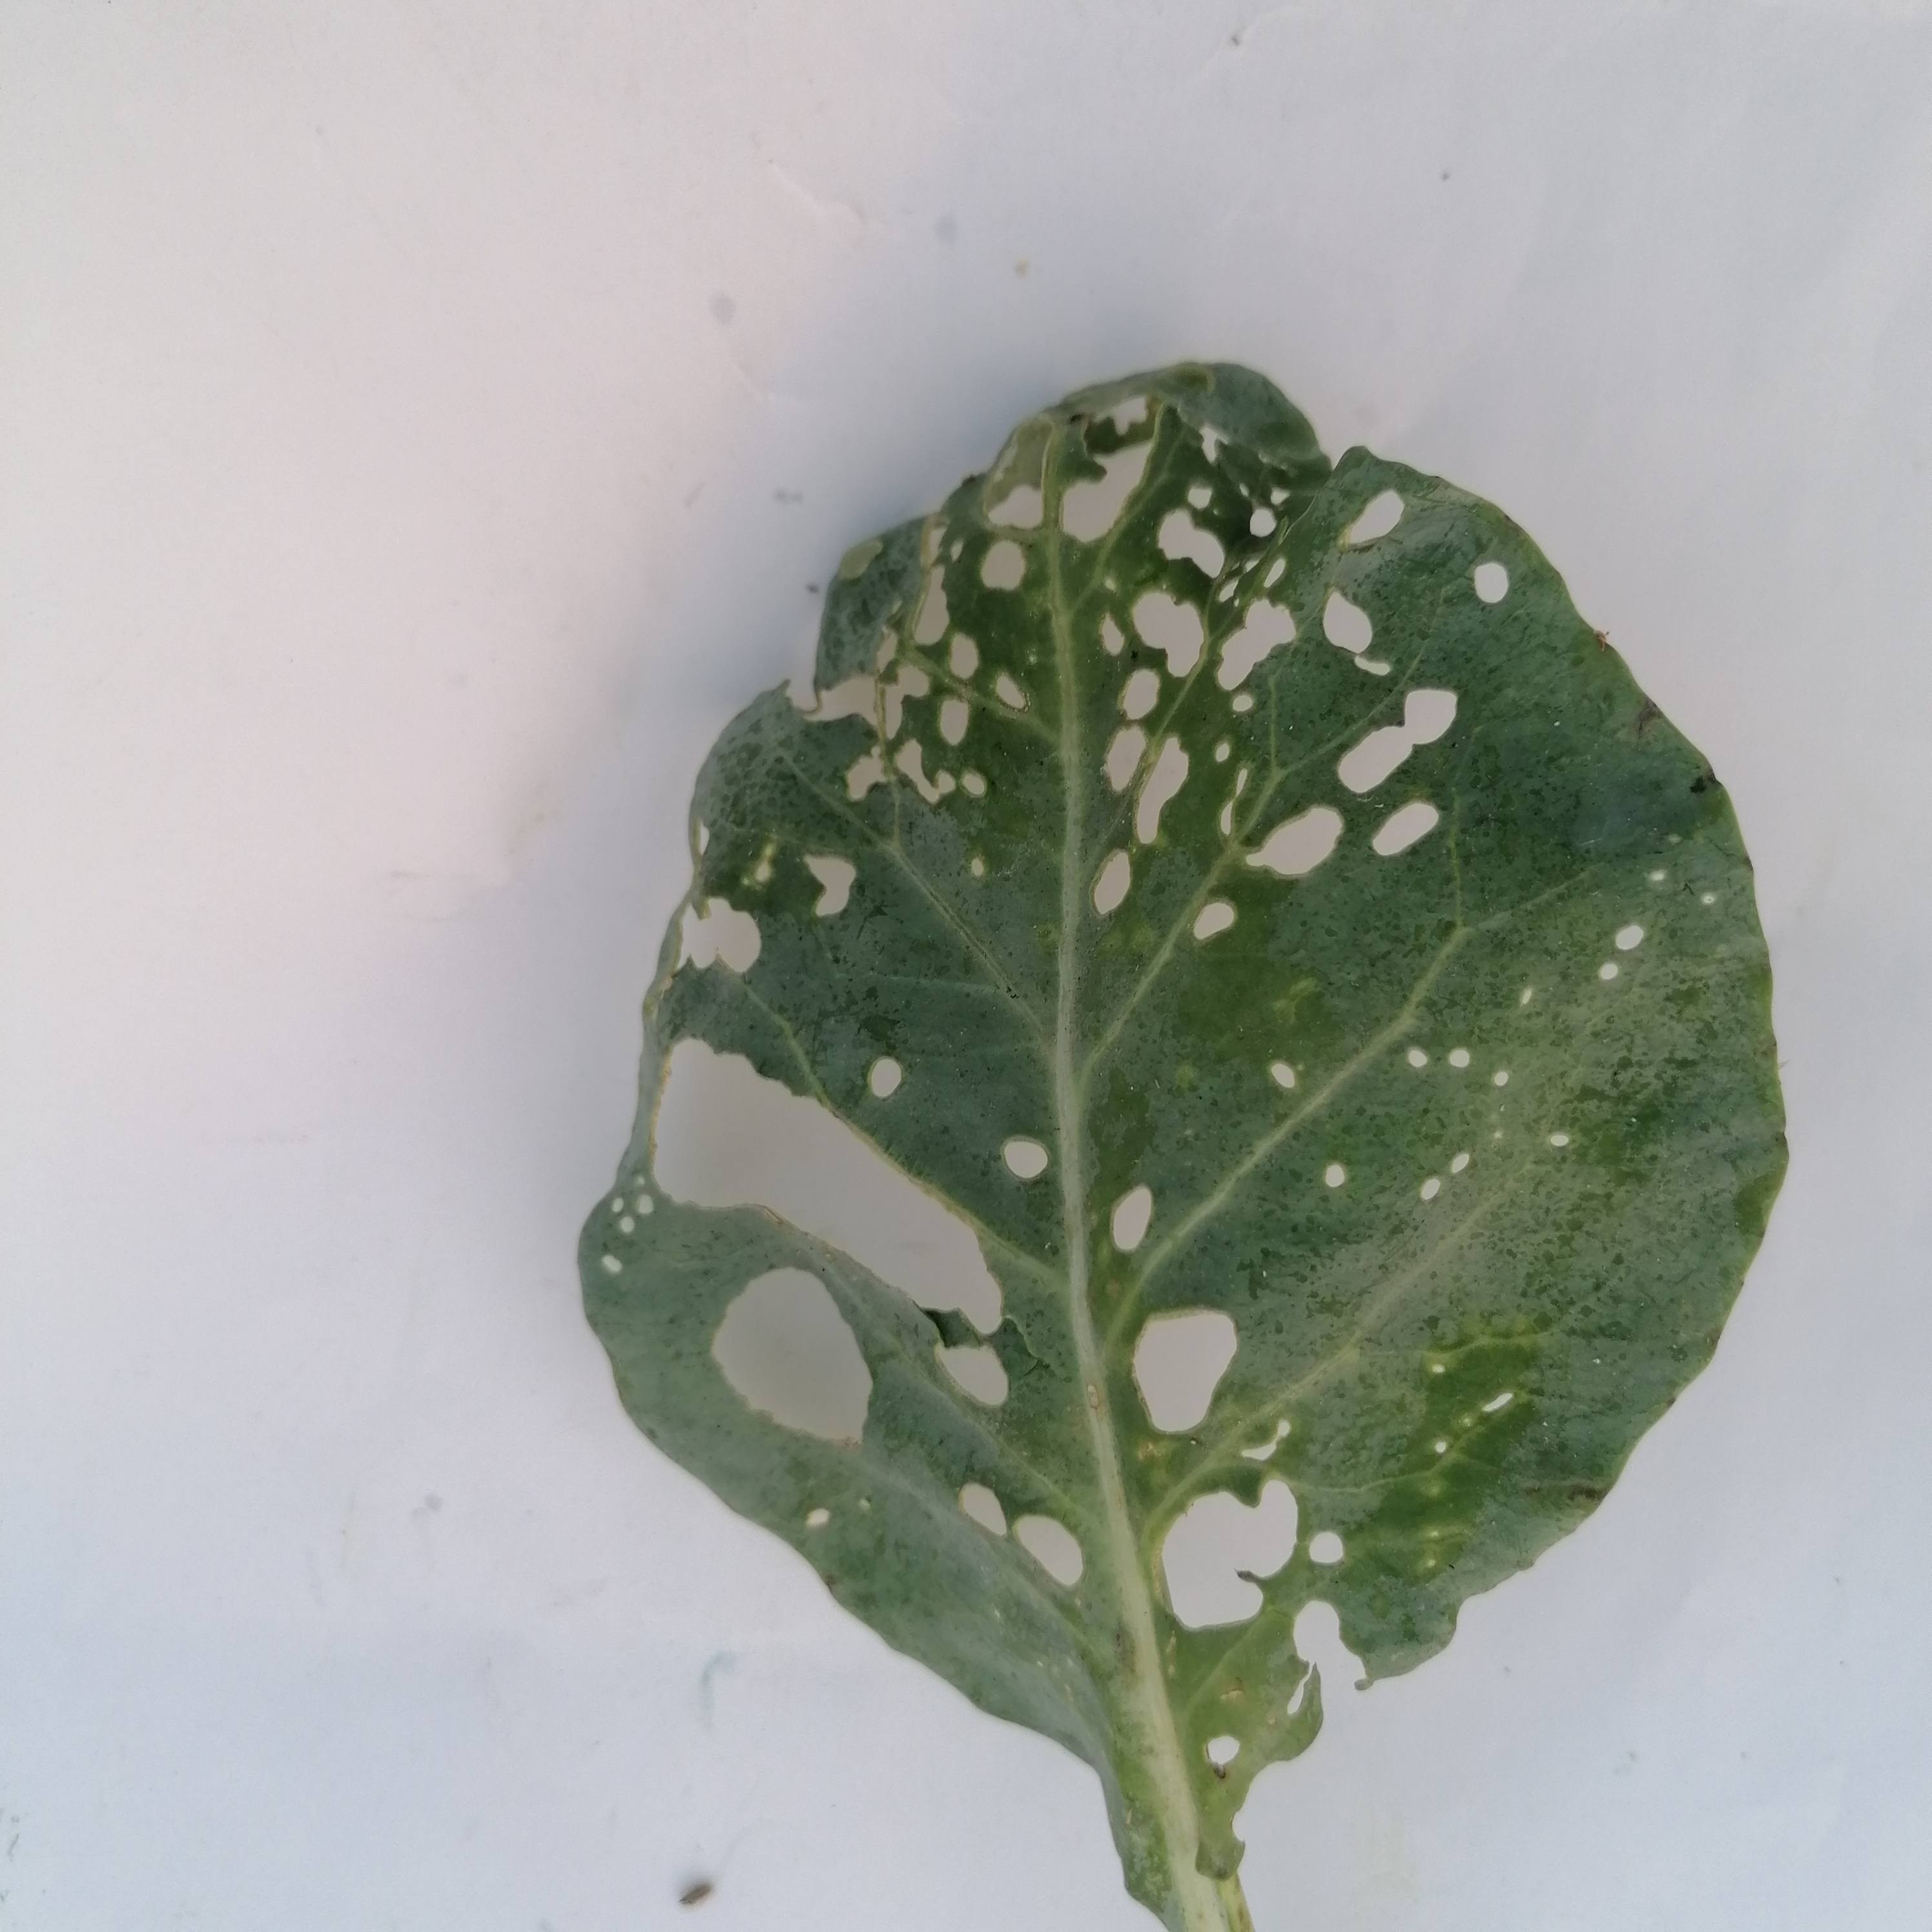
Label: Insect Hole